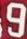
Number: 9